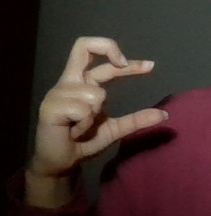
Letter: thal